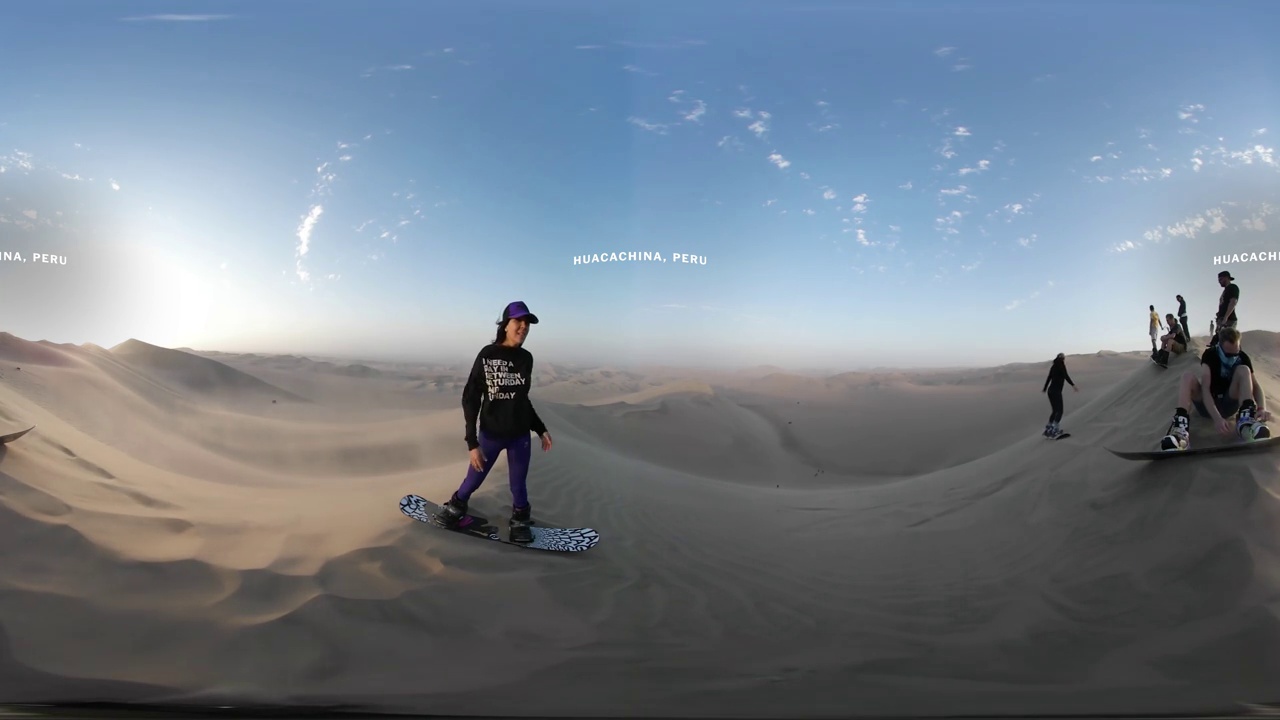
Referred object: A woman wearing a purple hat and purple pants

Referred object: the person wearing a black sweatshirt with white text